Kokoshnik architecture

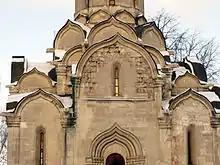
Spassky cathedral of the Andronikov Monastery shows the combination of kokoshniks above and zakomaras below.

Kokoshnik is a semicircular or keel-like exterior decorative element in the Old Russian architecture, a type of corbel "zakomara" (that is an arch-like semicircular top of the church wall). Unlike "zakomara" that continues the curvature of the vault behind and carries a part of the vault's weight, kokoshnik is pure decoration and does not carry any weight. Kokoshnik shares its name with the traditional Russian headdress worn by women and girls. The word itself derives from the Old Slavic word "kokosh", which refers to a "hen" or a "cockerel".